Imperial Japanese Navy

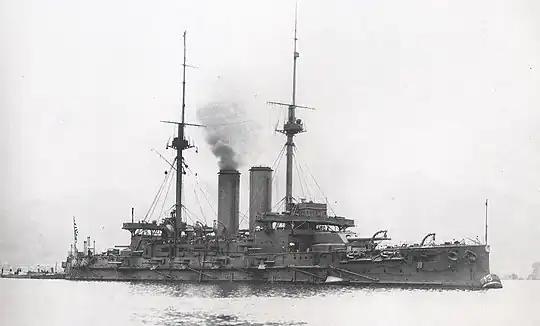
The pre-dreadnought battleship "Mikasa", among the most powerful battleships of her time, in 1905, was one of the six battleships ordered as part of the program.

Japan turned again to Britain, with the order of a revolutionary torpedo boat, , which was considered the first effective design of a destroyer, in 1887 and with the purchase of , built at the Armstrong works in Elswick, Newcastle upon Tyne, the fastest cruiser in the world at the time of her launch in 1892. In 1889, she ordered the Clyde-built , which defined the type for armored cruisers.